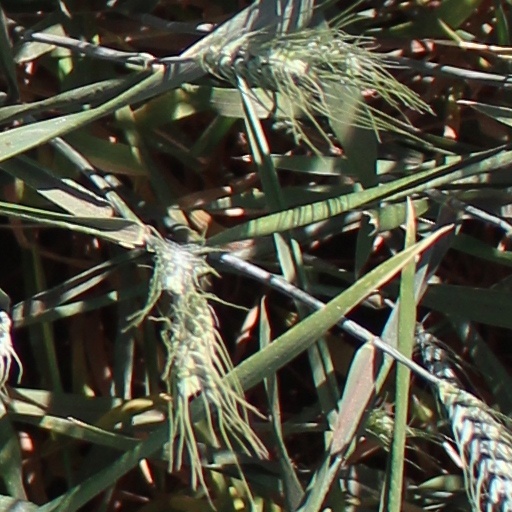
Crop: wheat